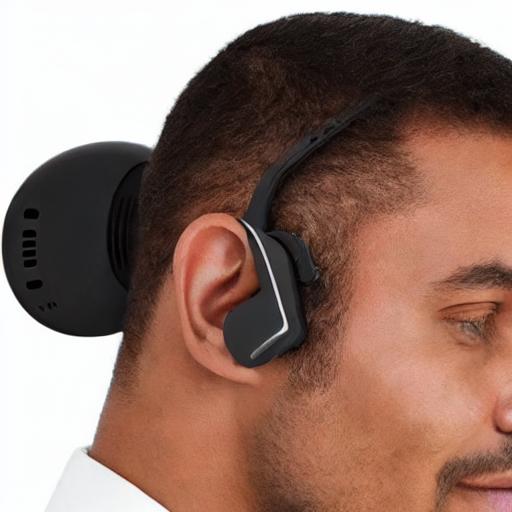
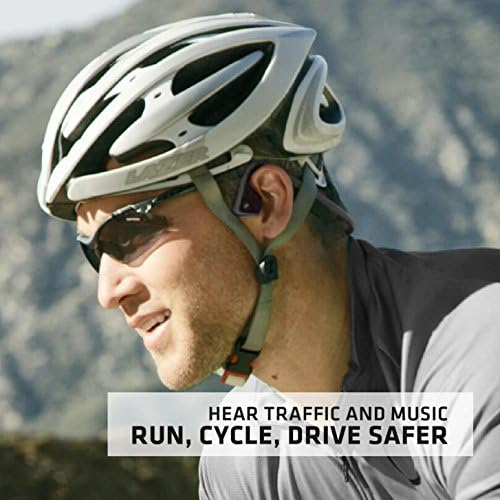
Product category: headphones
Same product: no